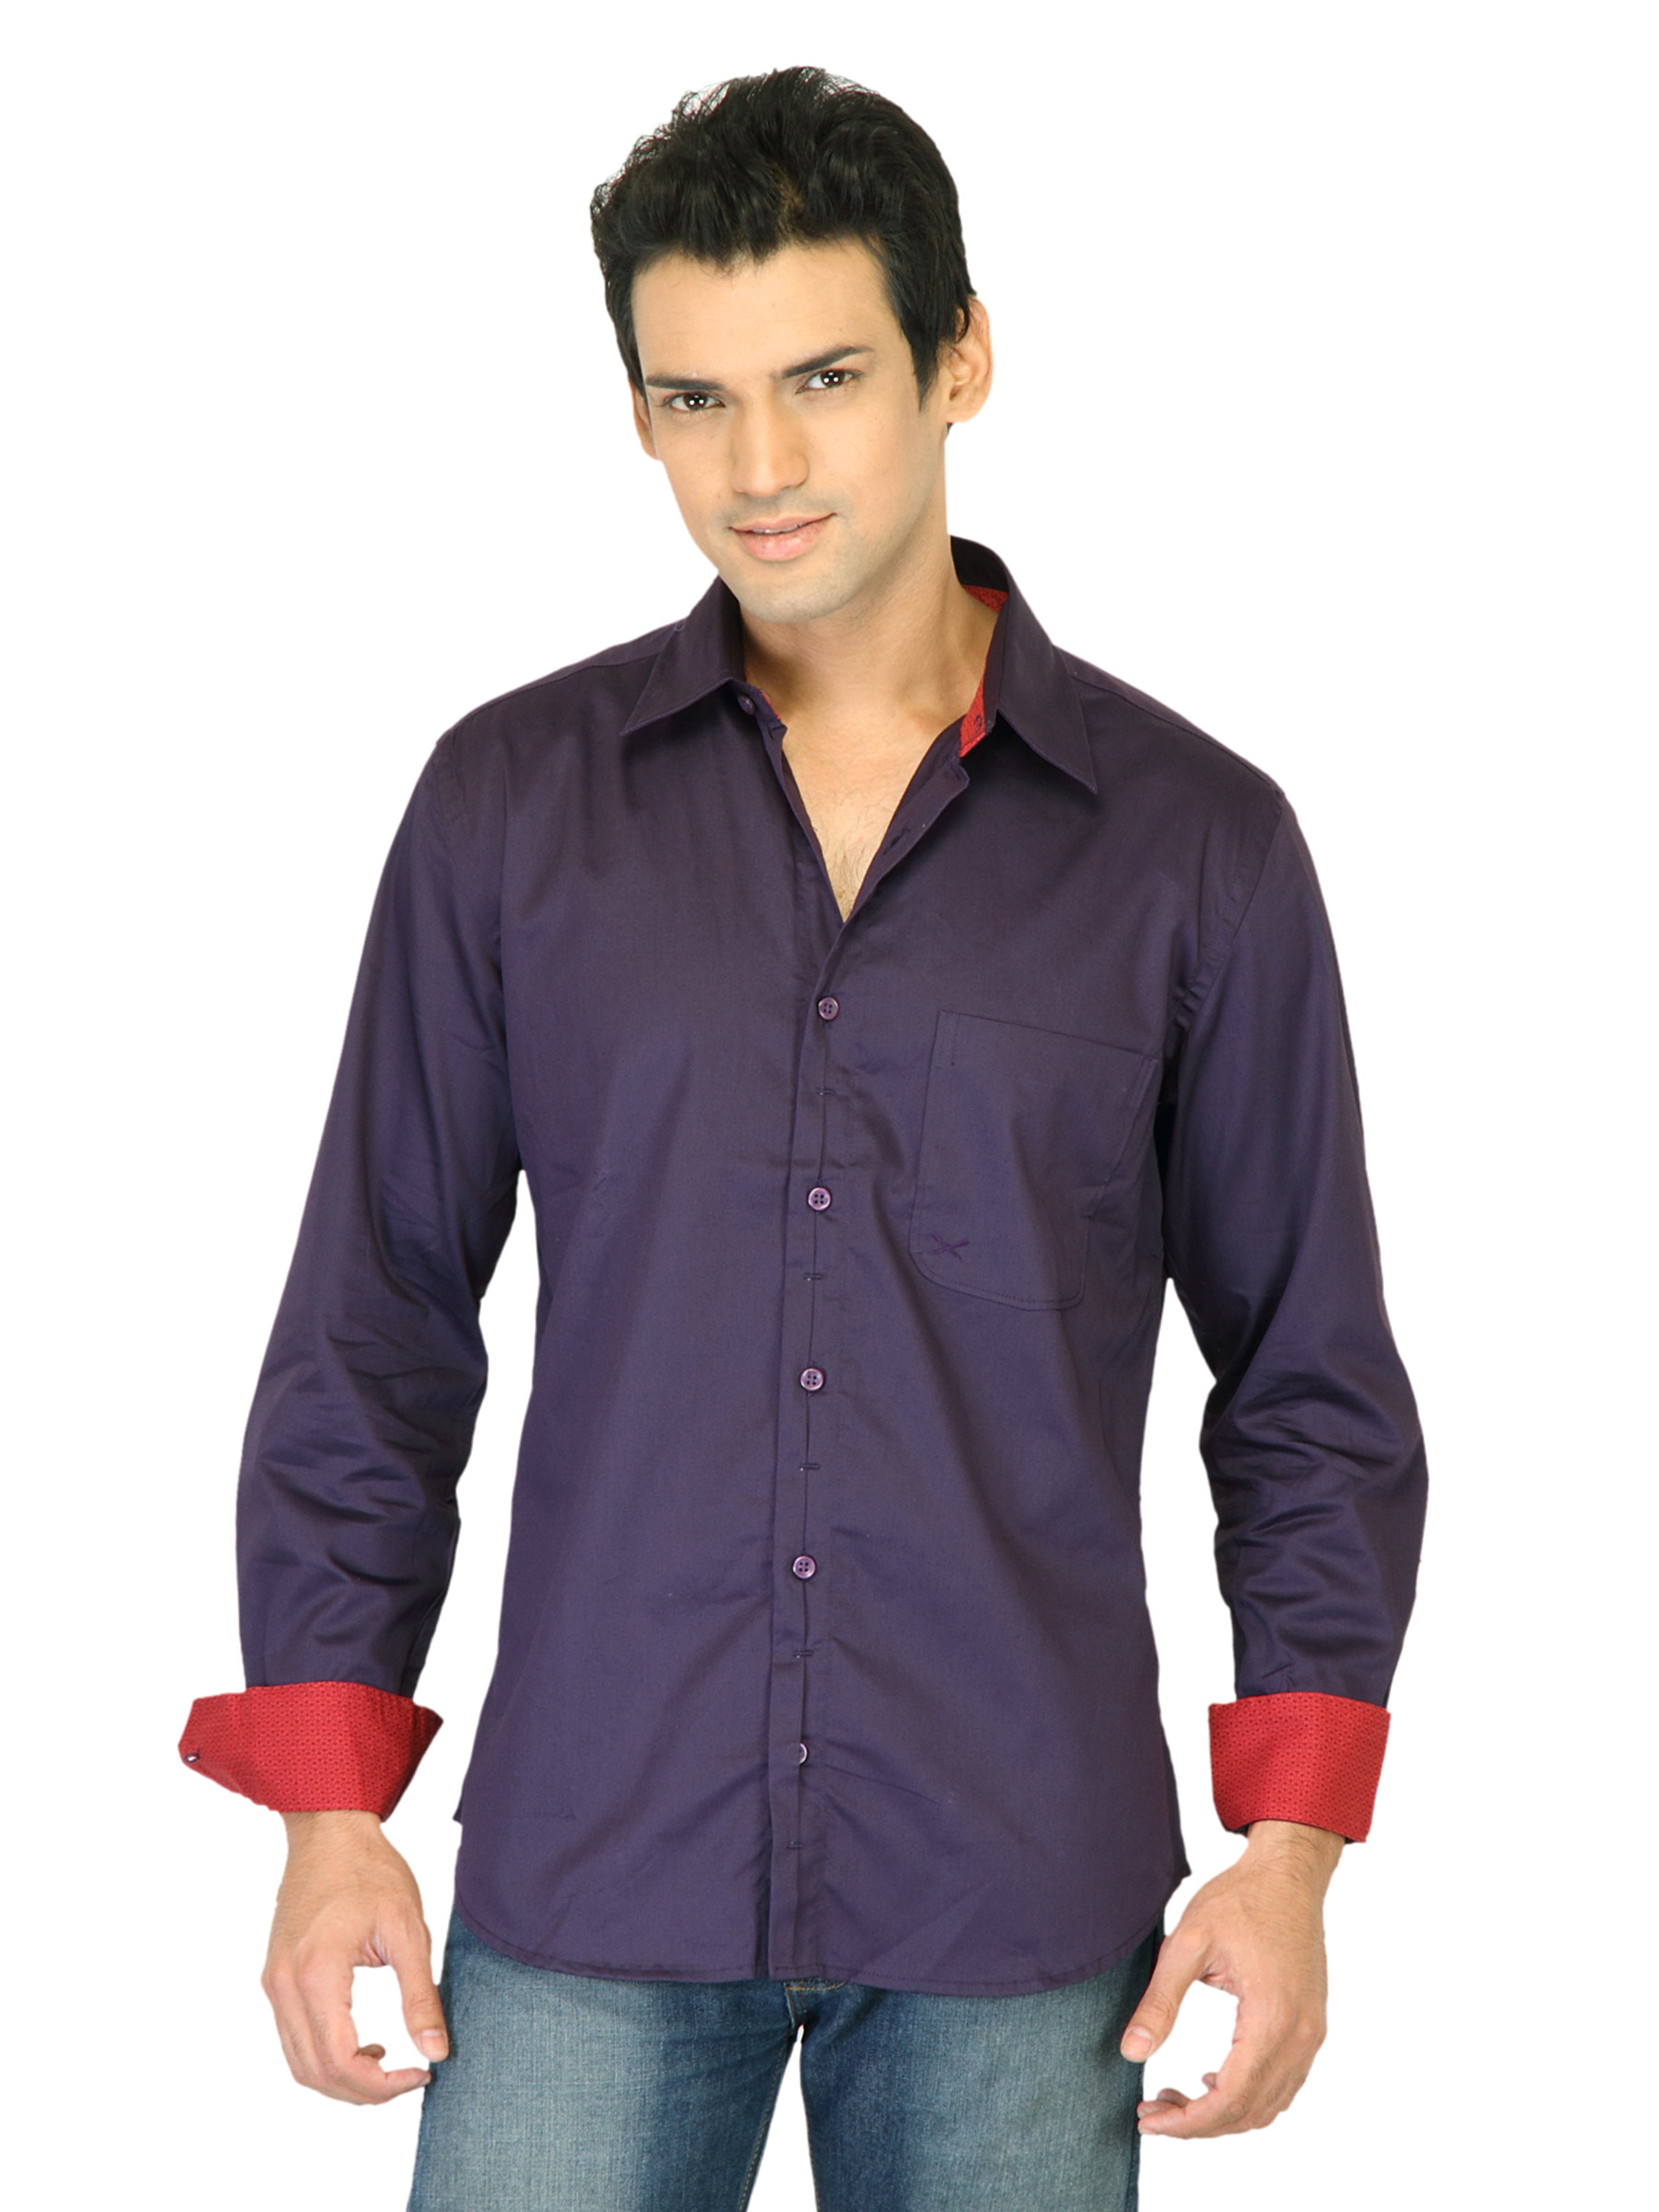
Scullers Men Solid Purple Shirts
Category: Apparel / Topwear / Shirts
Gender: Men
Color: Purple
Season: Fall 2011
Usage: Casual